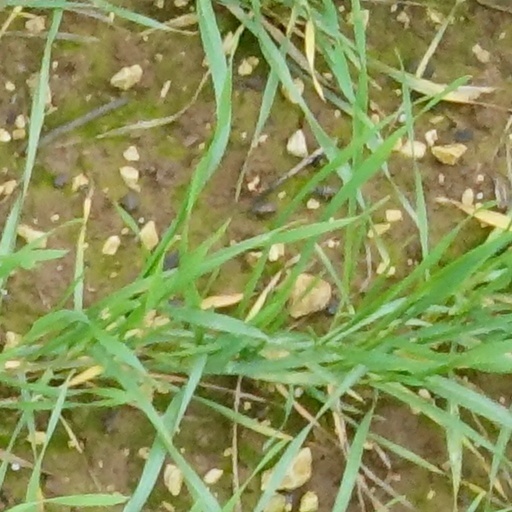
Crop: wheat